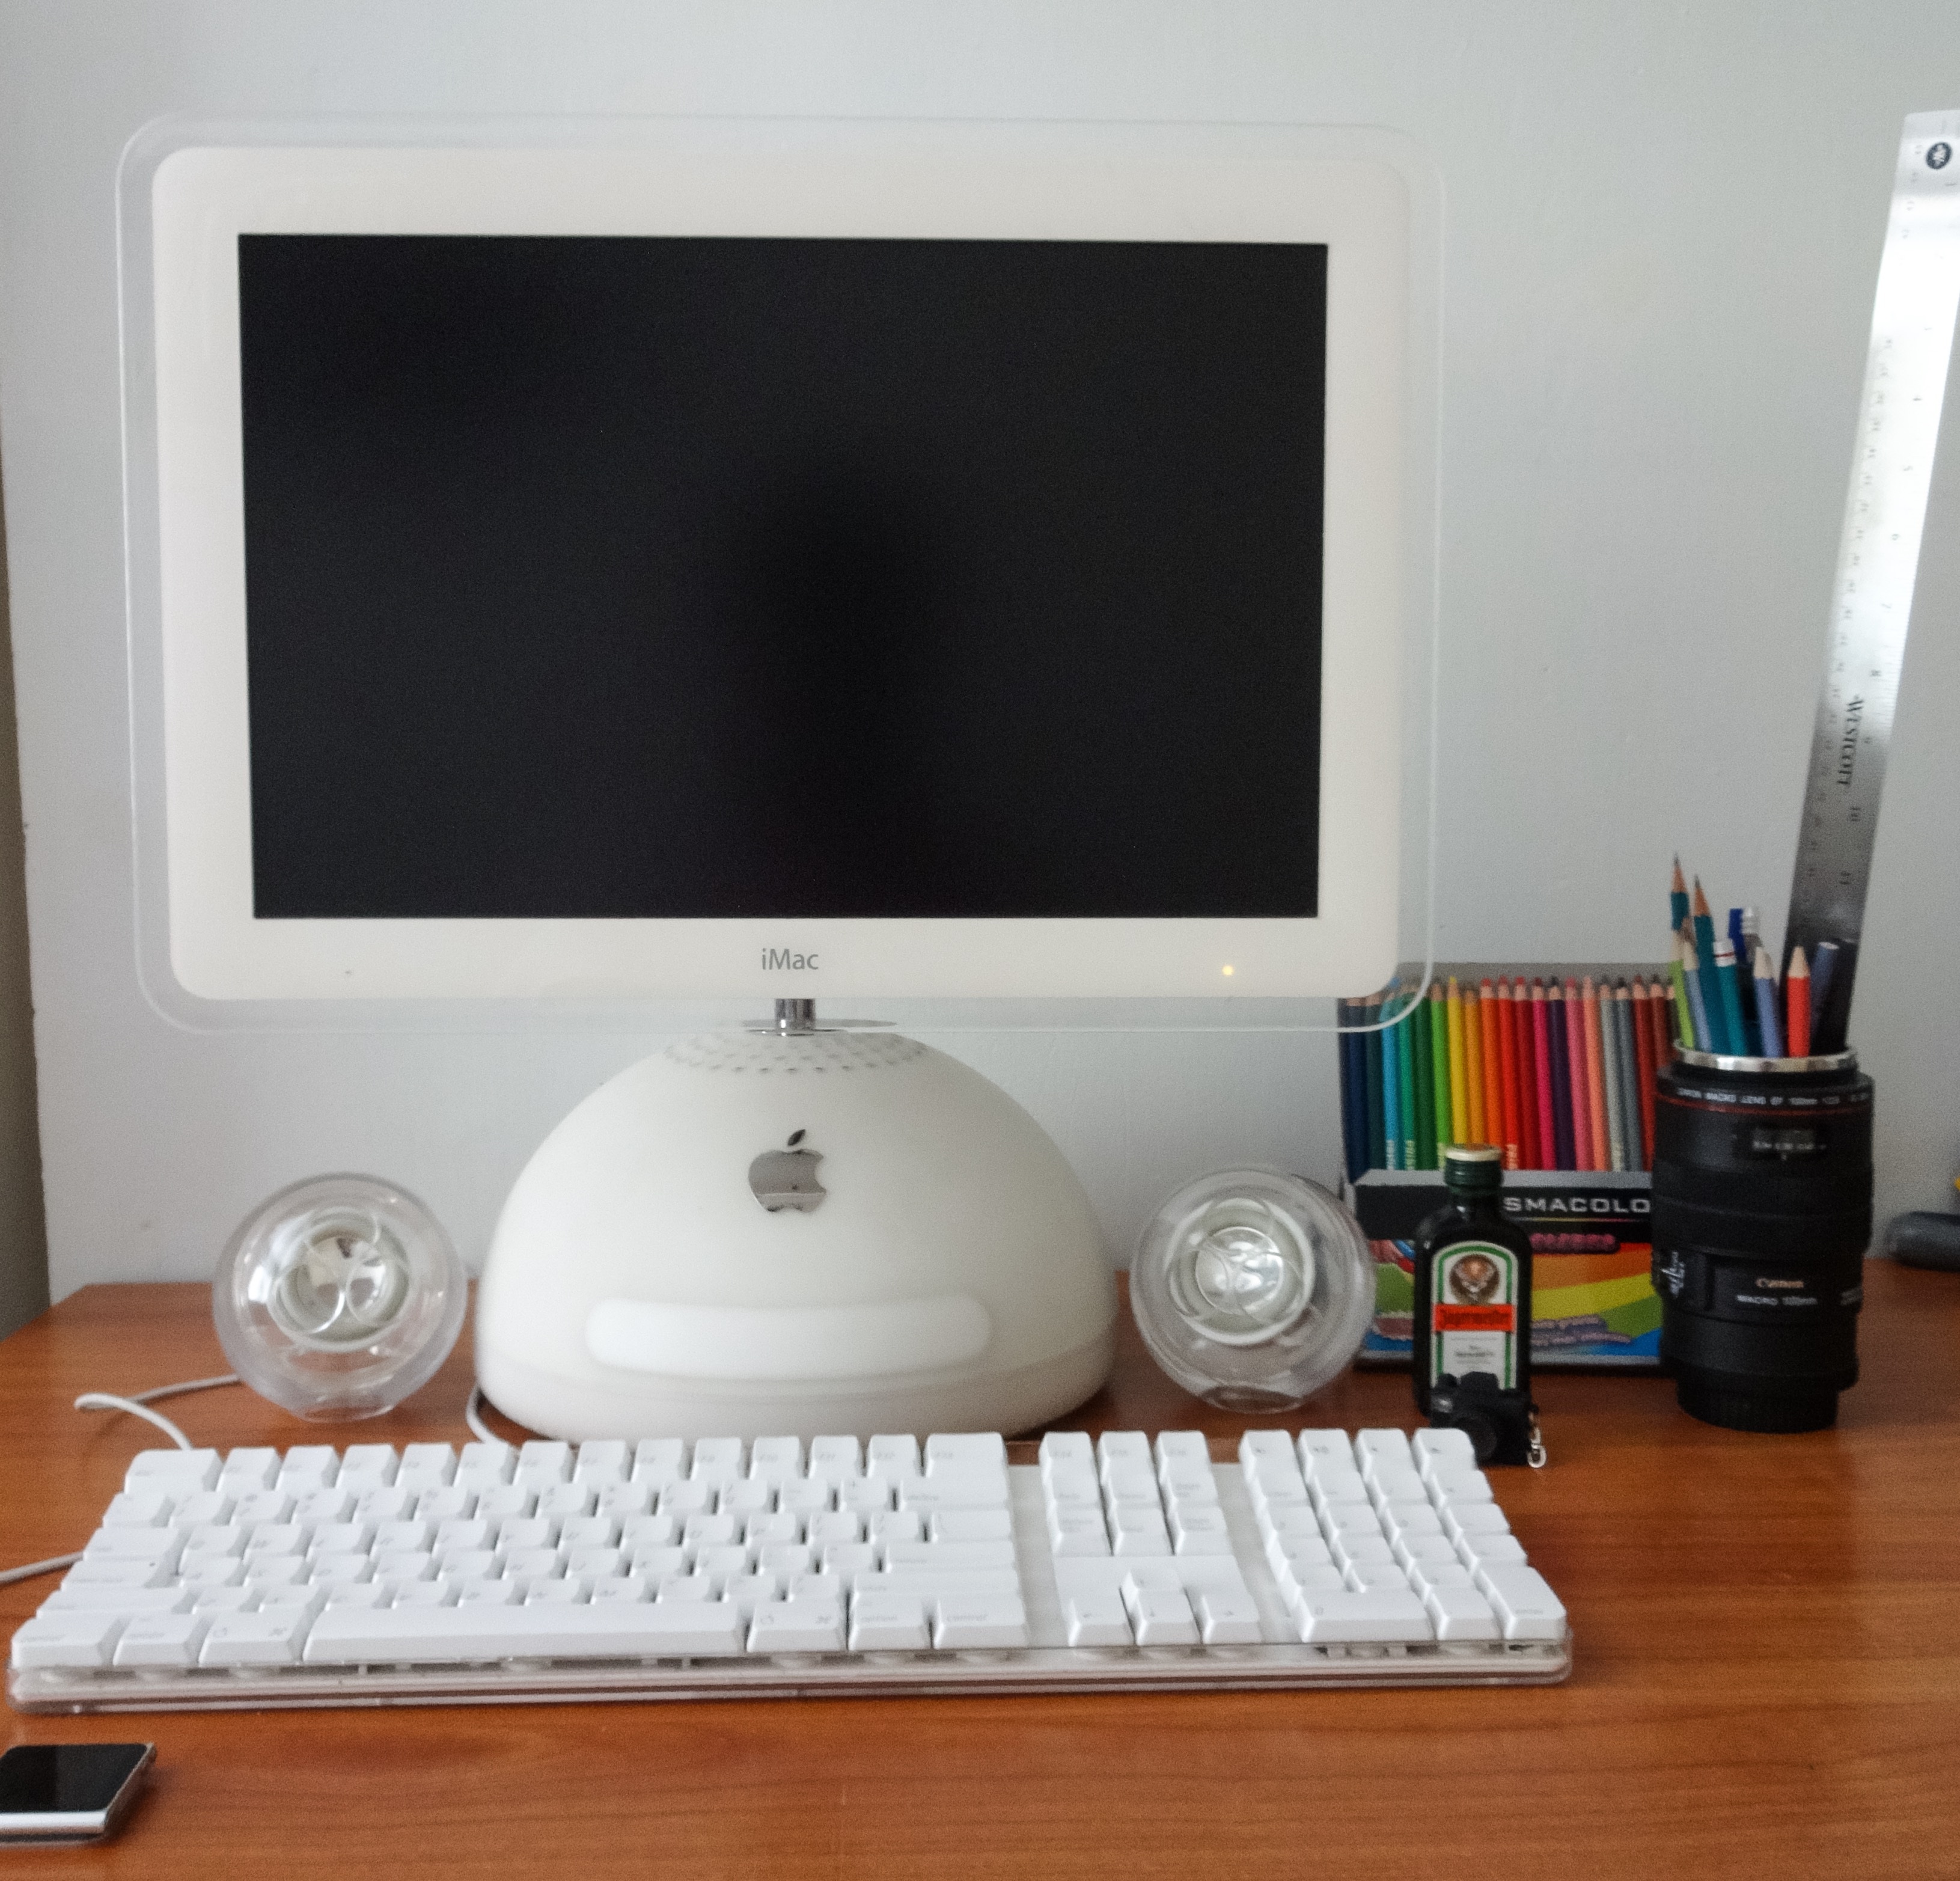
computer, table, technology, equipment, shelf, living room, furniture, room, monitor, product, electronics, imac, design, pc, monitors, g4, computers, graphic design, display device, pismacolor